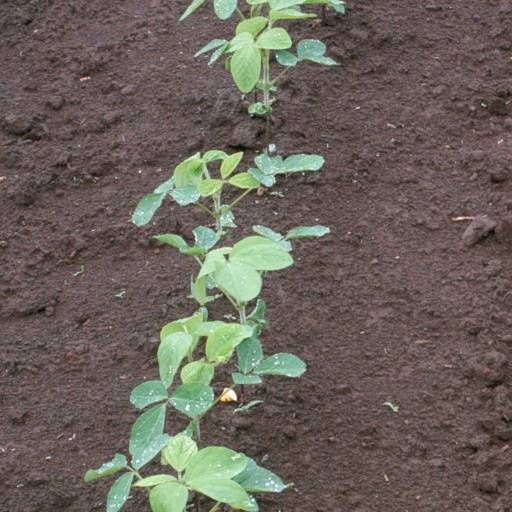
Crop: soybean